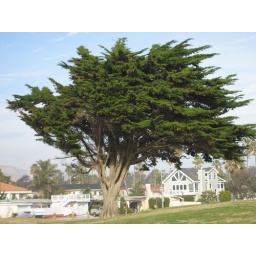
A tree I like by the beach near where I got married